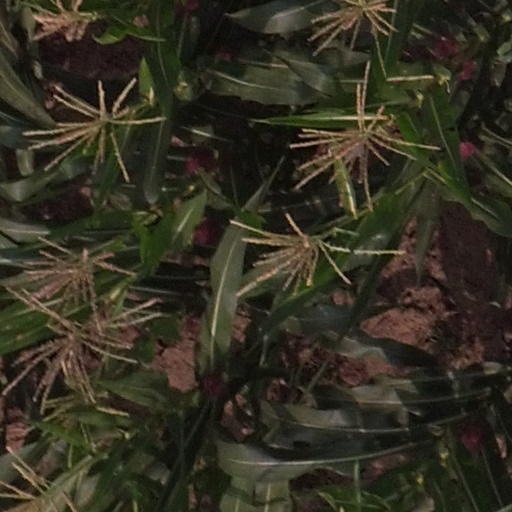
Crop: maize; corn